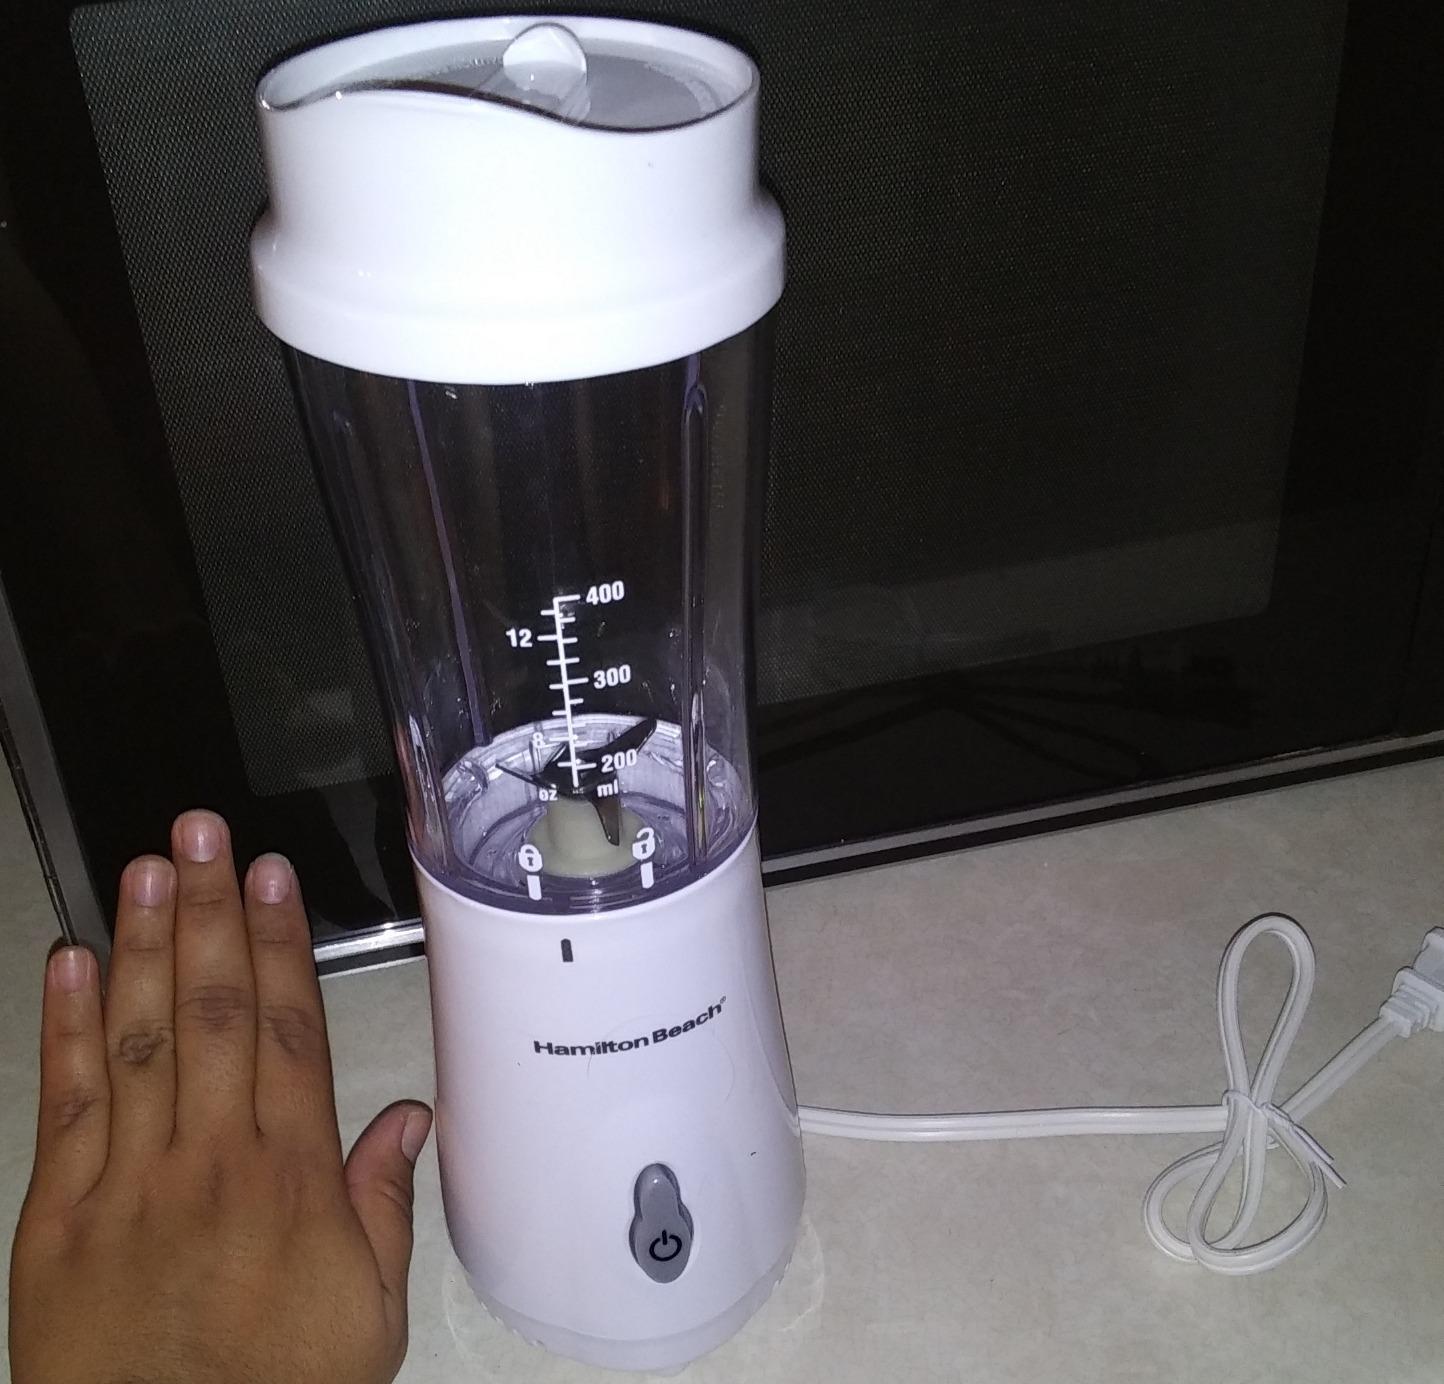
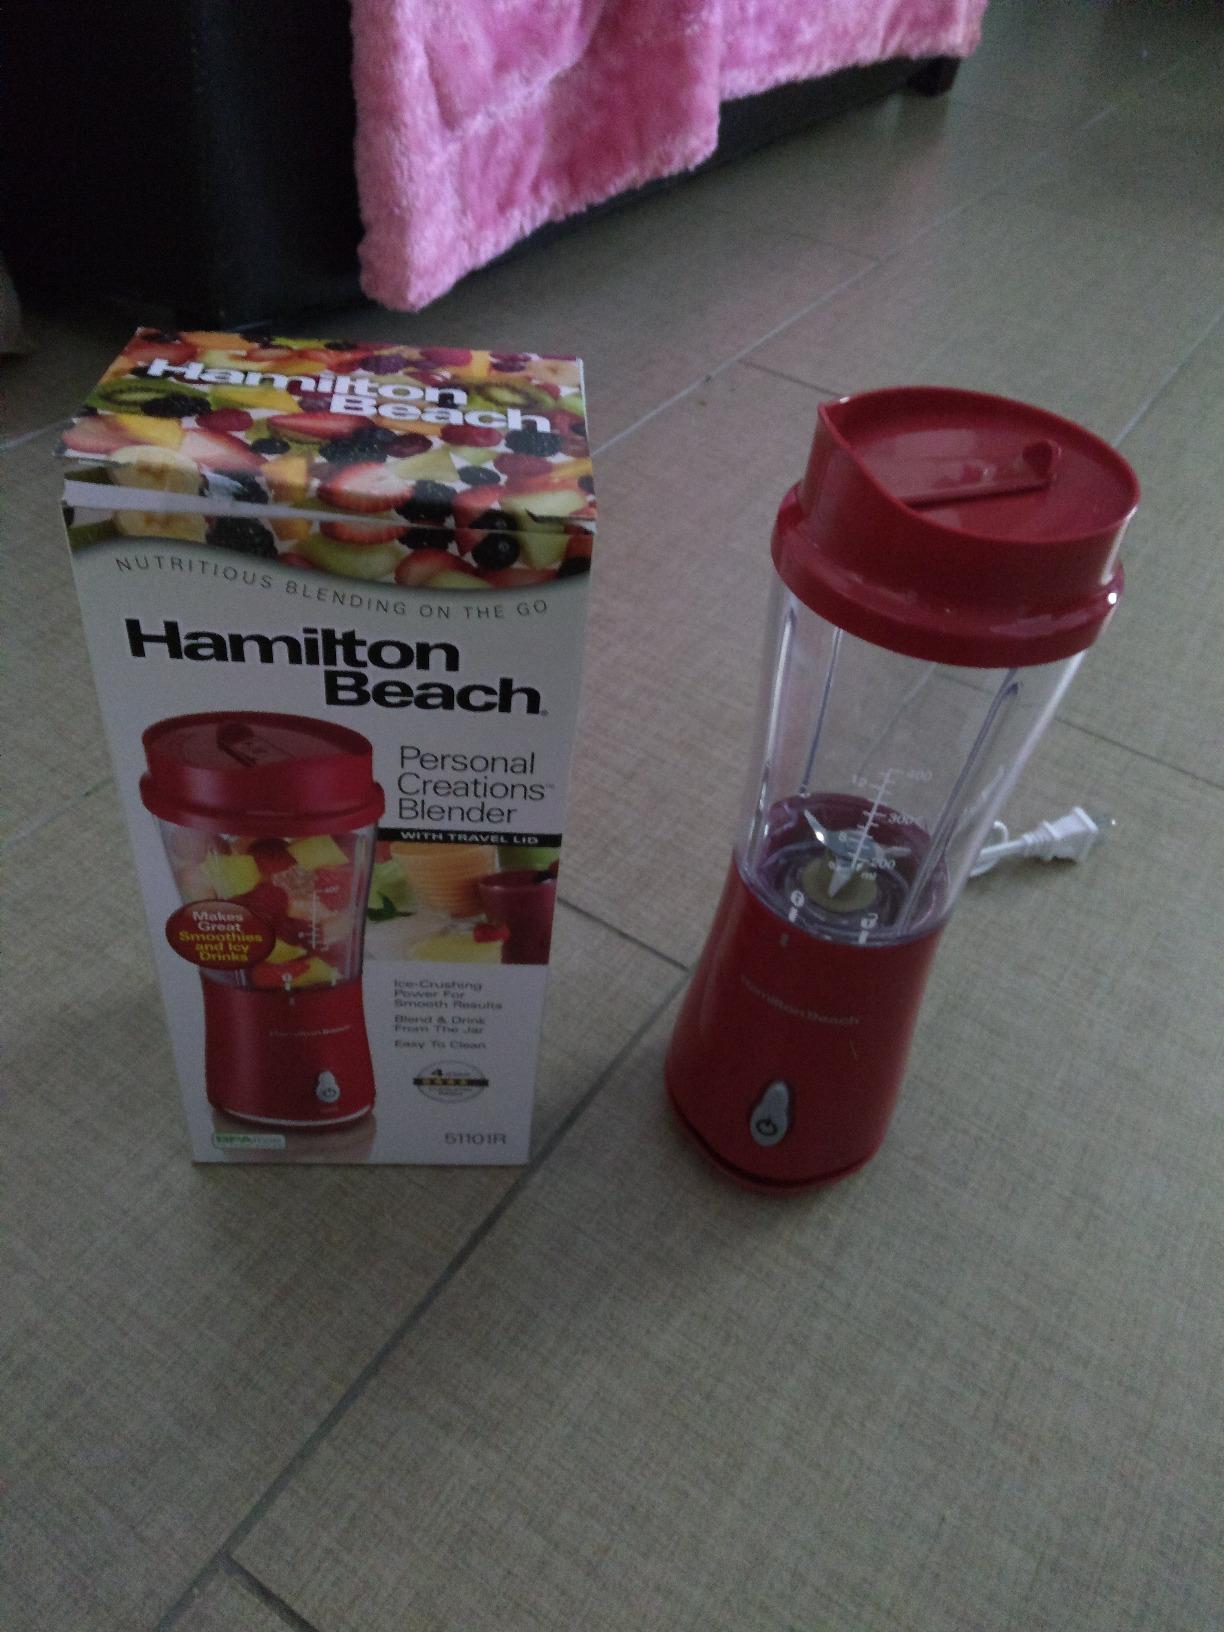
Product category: items_blender
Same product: no